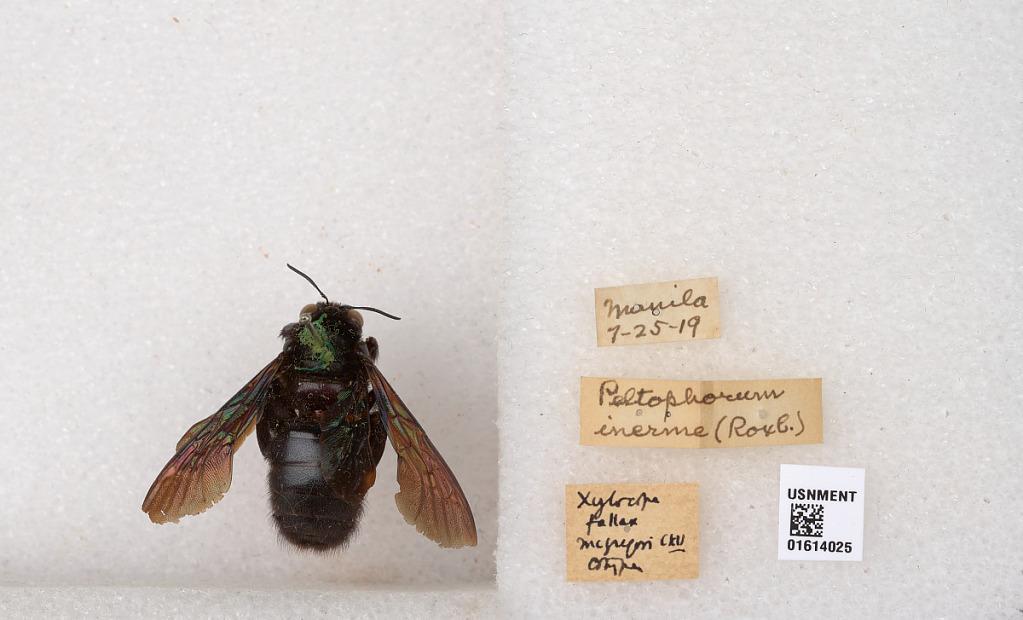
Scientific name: Xylocopa (Biluna) mcgregori Cockerell
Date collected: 1919-7-25
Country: Philippines
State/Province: National Capital
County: Capital
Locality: Manila